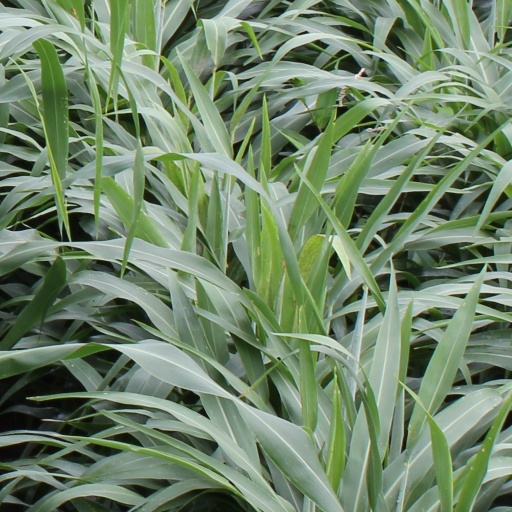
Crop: sorghum